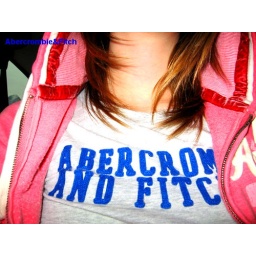
My Abercrombie&amp;amp;Fitch shirt and fleece... trying to waste time in the car driving 9 hours!